Theology of Pope Pius IX

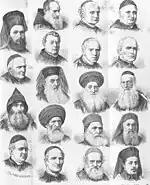
Council Fathers of Vatican One in 1870

The theology of Pope Pius IX championed the pontiff's role as the highest teaching authority in the Church.